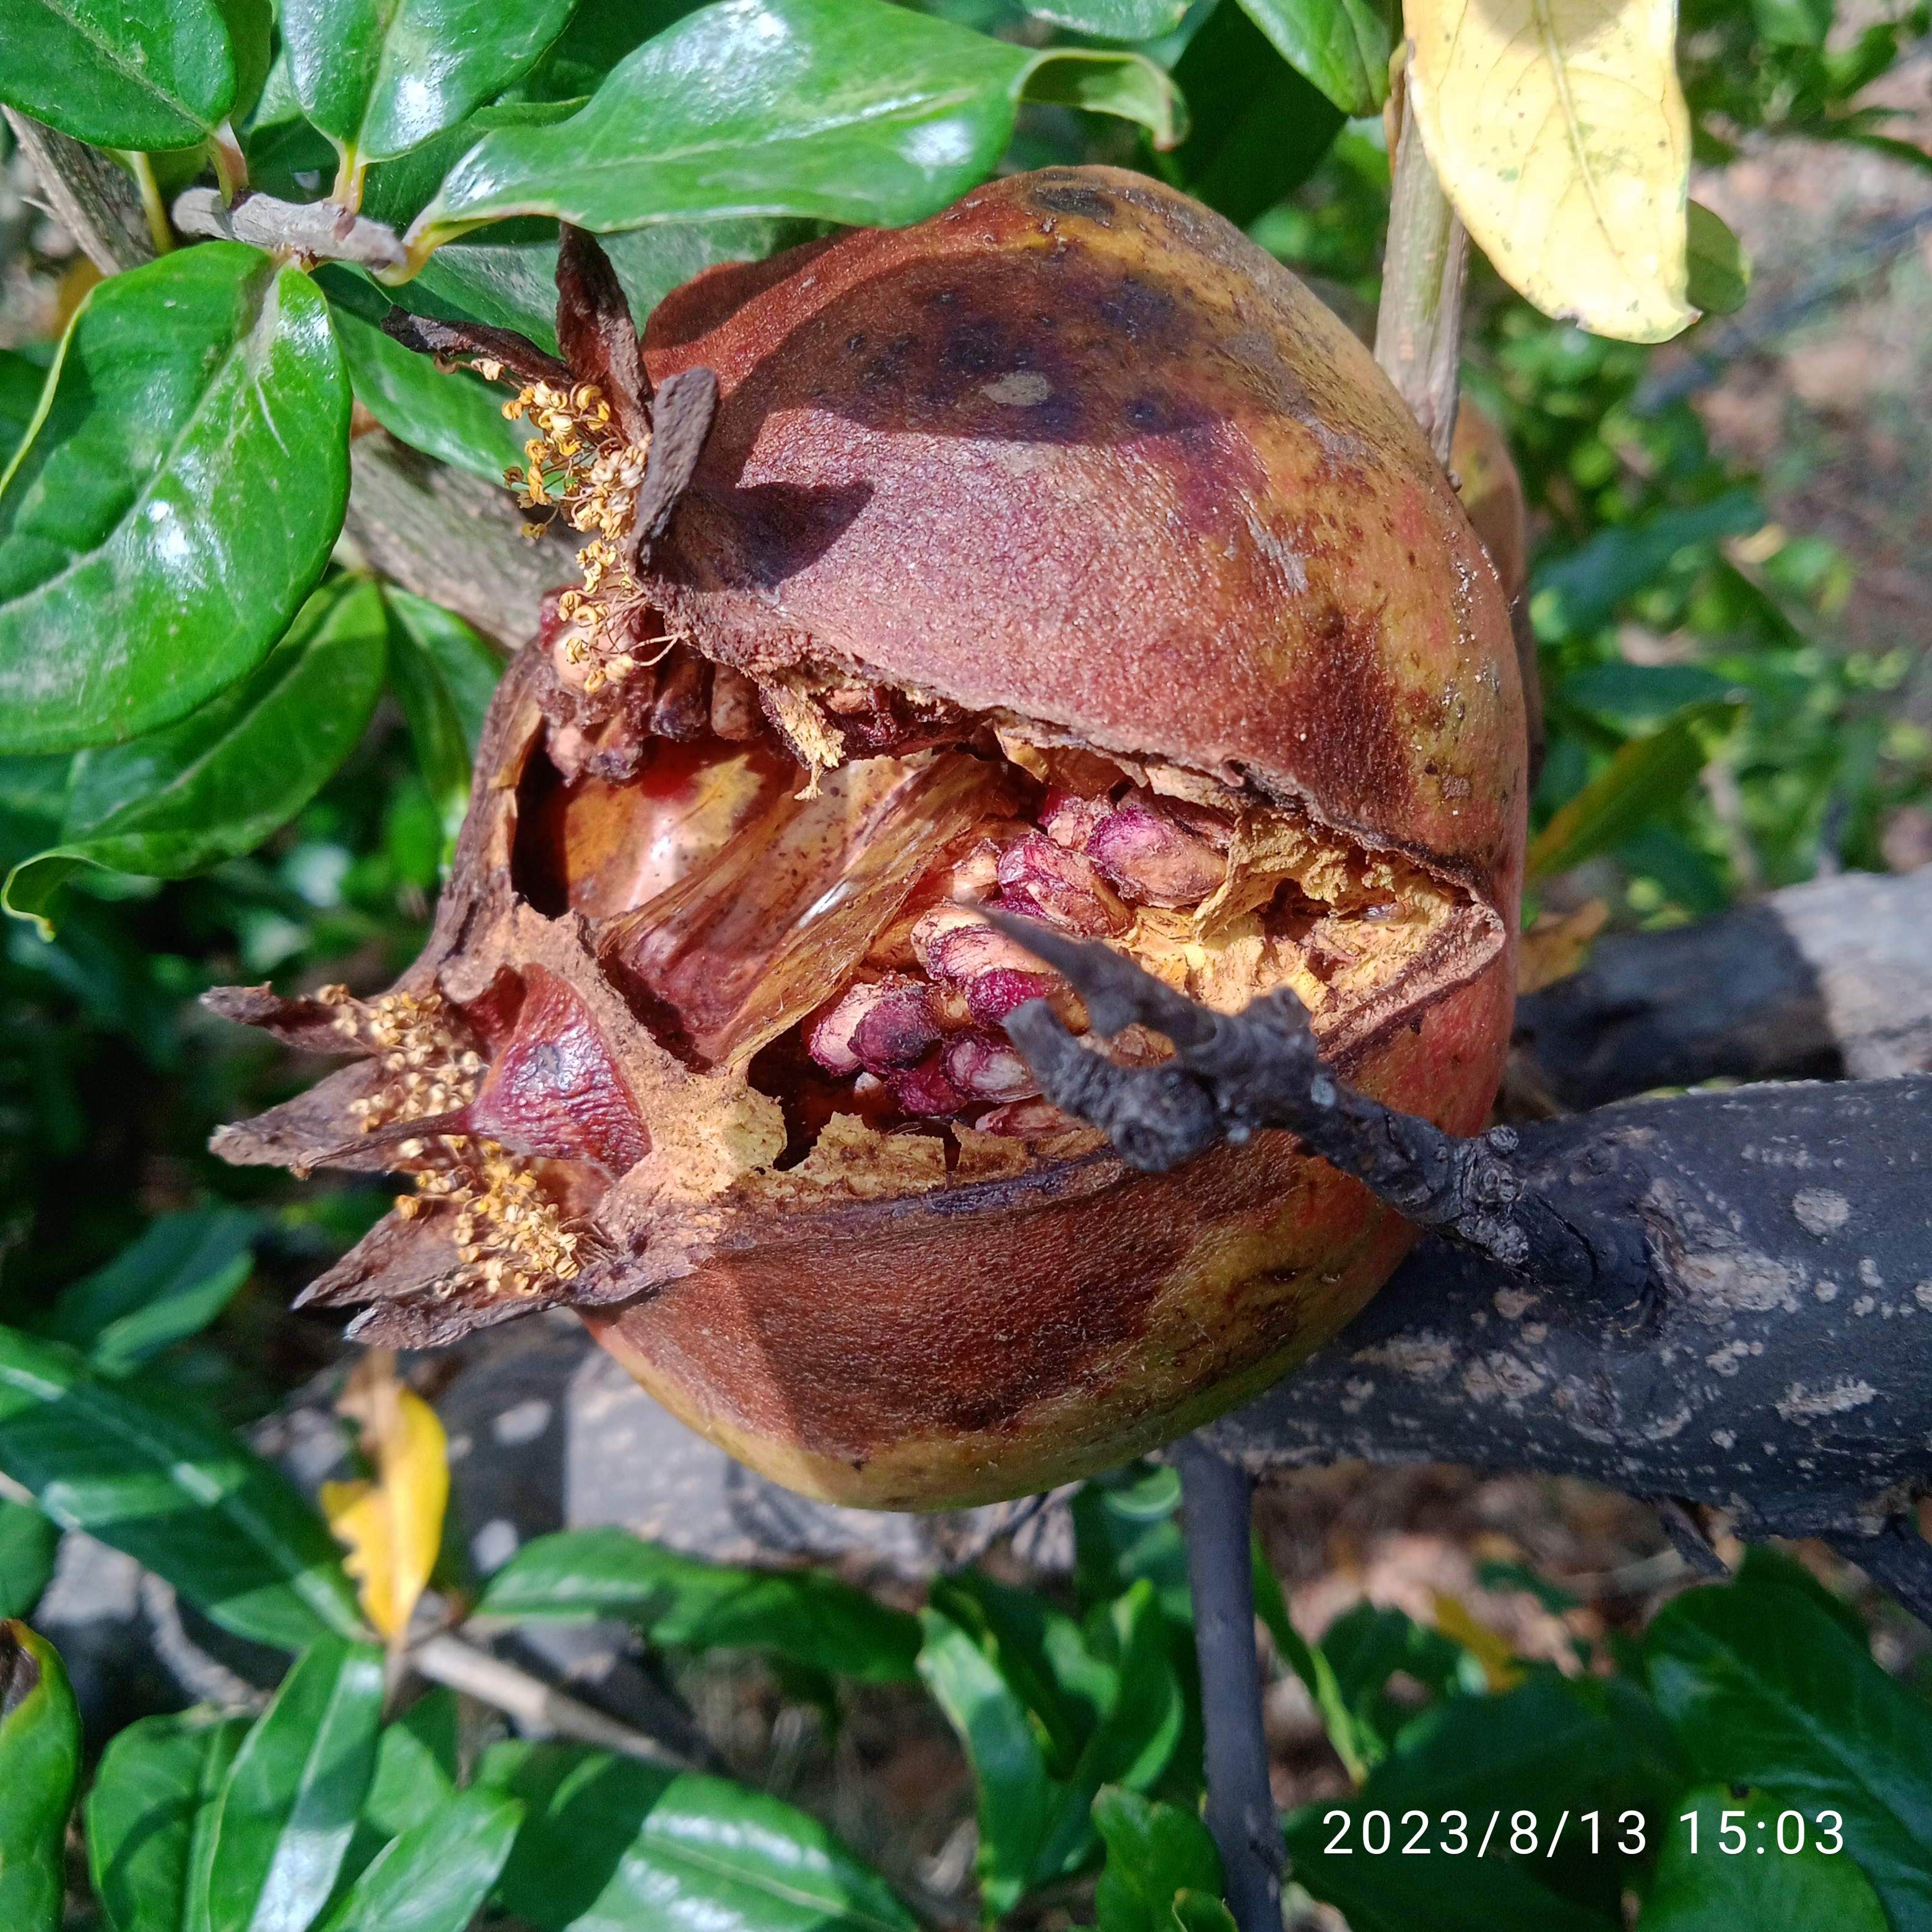
Label: Bacterial_Blight